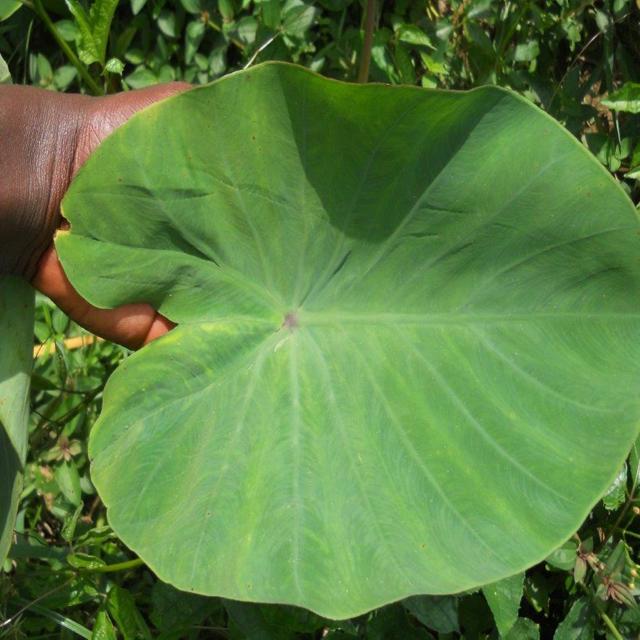
Label: Healthy